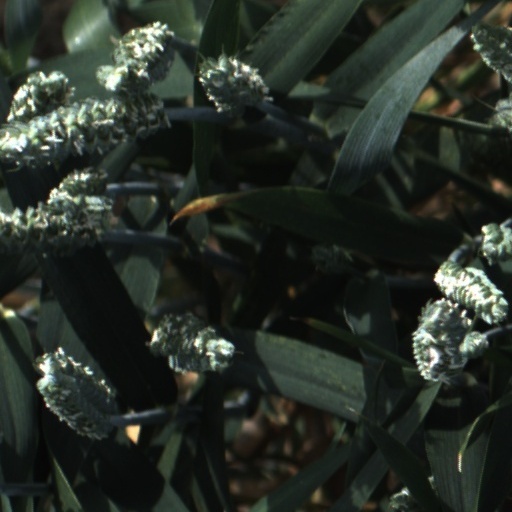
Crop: wheat